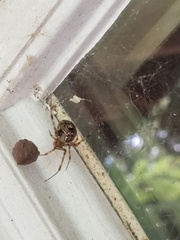
Species: Parasteatoda_tepidariorum